Auguste Charpentier

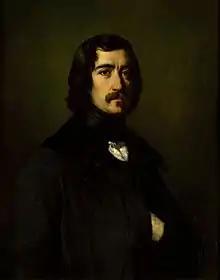

Auguste Charpentier (1813–1880) was a French painter. He attained fame under the Second French Empire as a portraitist for numerous celebrities of the time such as George Sand, Mademoiselle Rachel, Narcisse Diaz de la Pena, Alexandre Dumas, and Marie Delaporte.